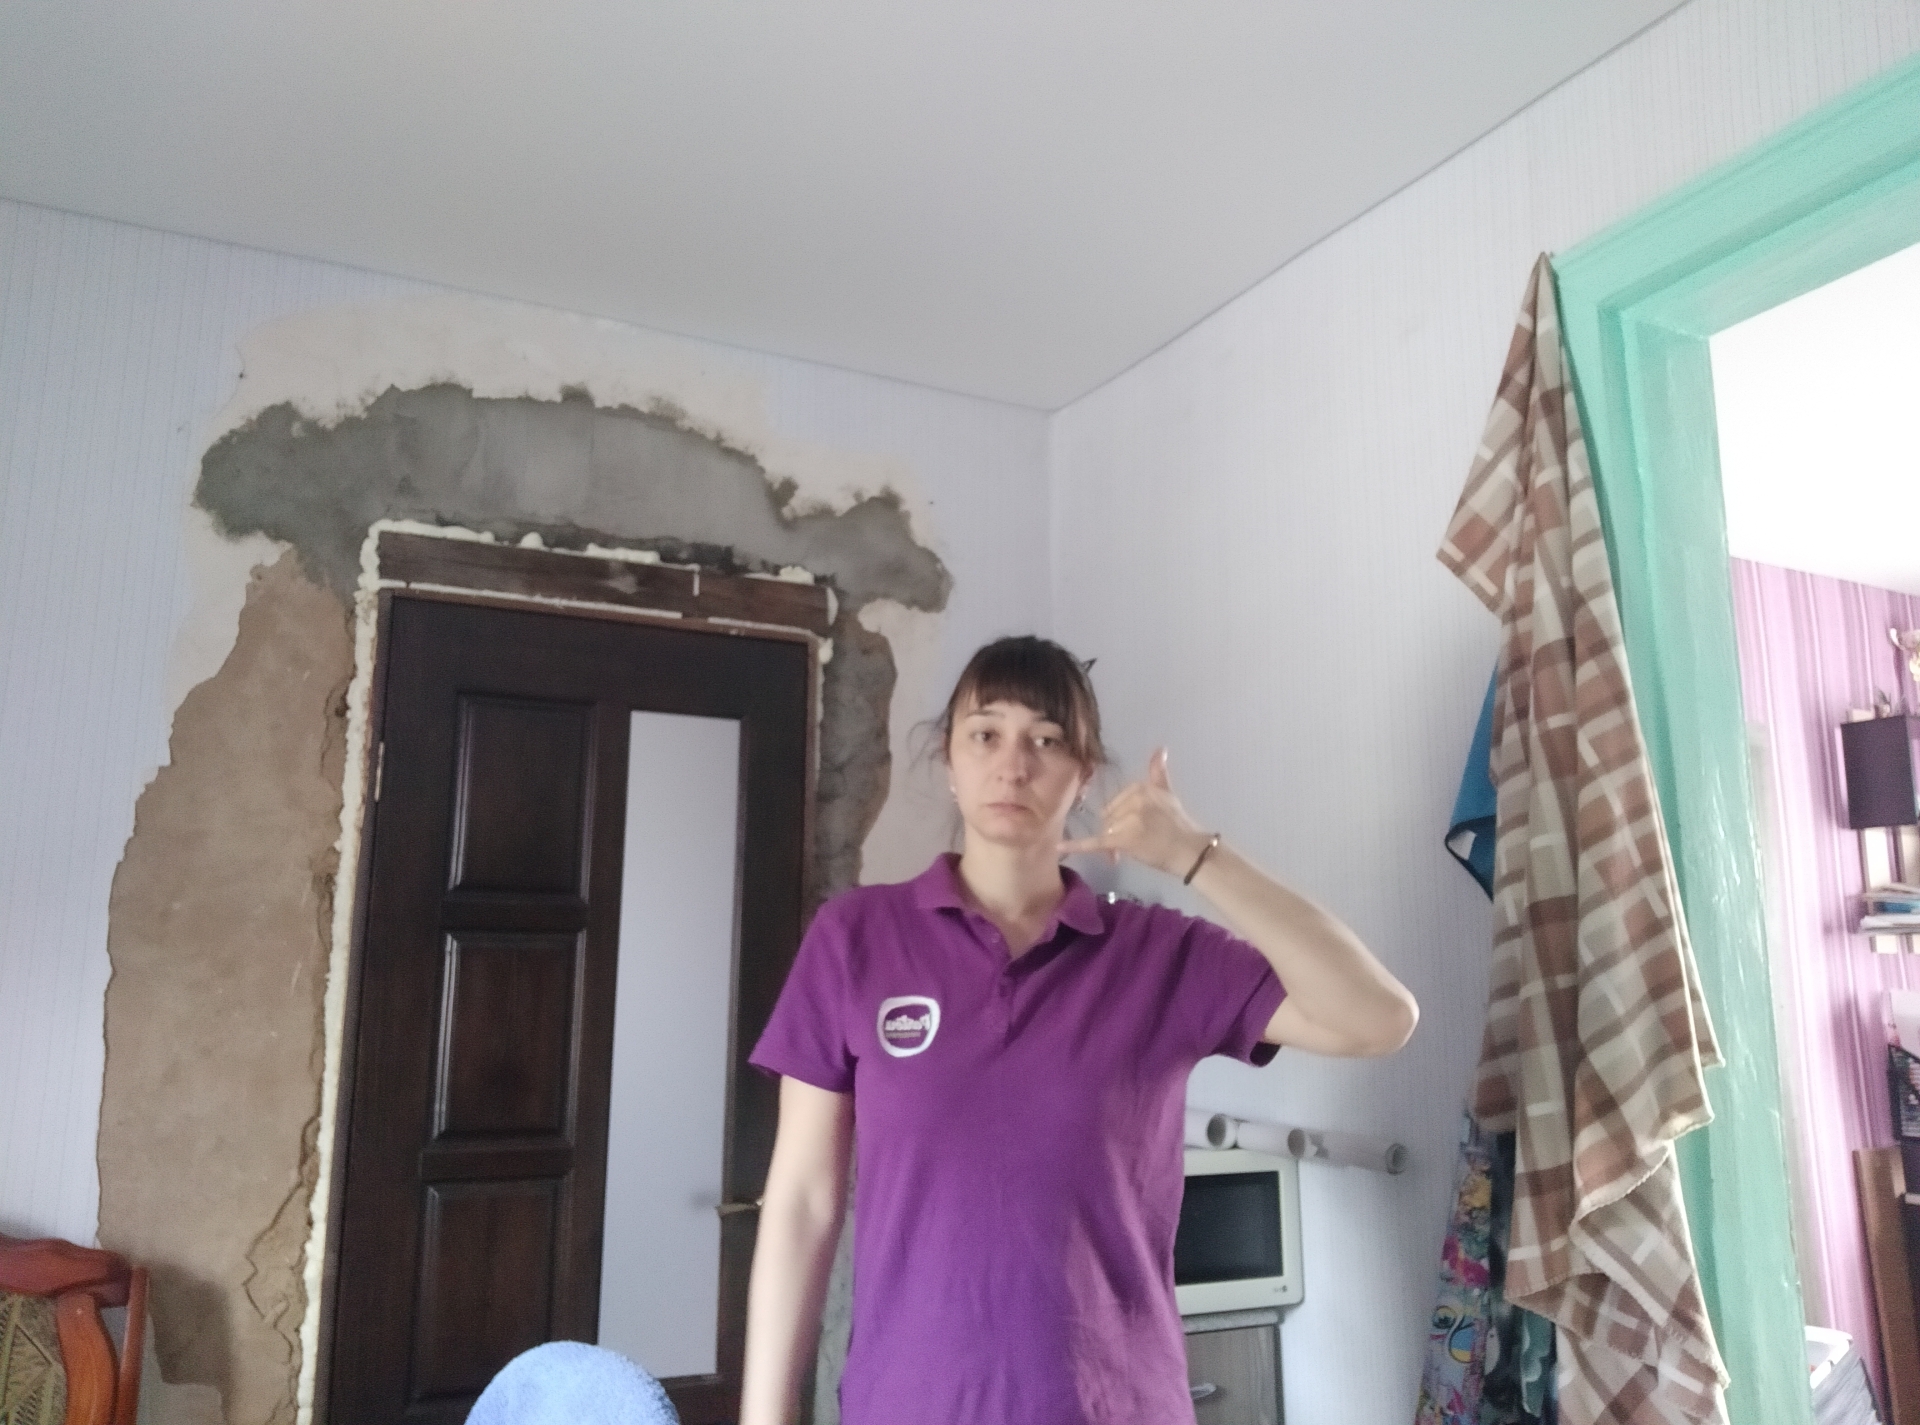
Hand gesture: call